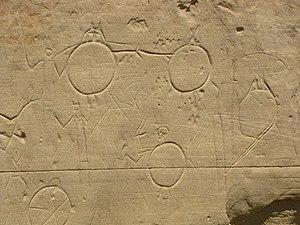
Le parc provincial Writing-on-Stone est un parc provincial de l'Alberta situé dans le comté de Warner Nᵒ 5. Le parc protège l'une des plus grandes concentrations de pictogrammes et de pétroglyphes en Amérique du Nord.